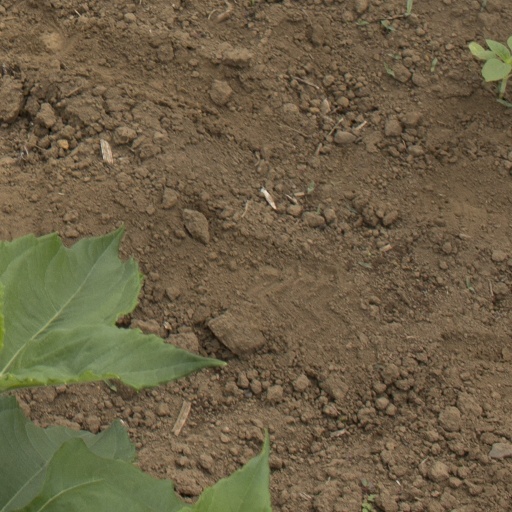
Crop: Jerusalem artichoke